Fukui Domain

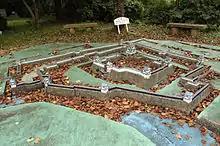
Scale model of Fukui Castle

The , also known as the , was a domain ("han") of the Tokugawa Shogunate of Japan during the Edo period from 1601 to 1871.